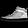
Label: Sneaker